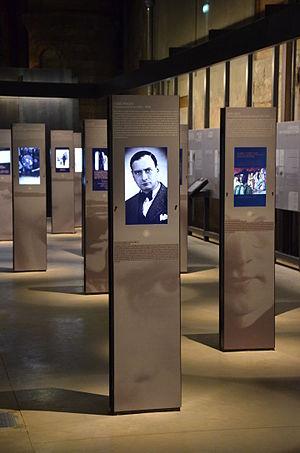
In memoriam au camp des Milles
Henry Gowa est un peintre allemand.